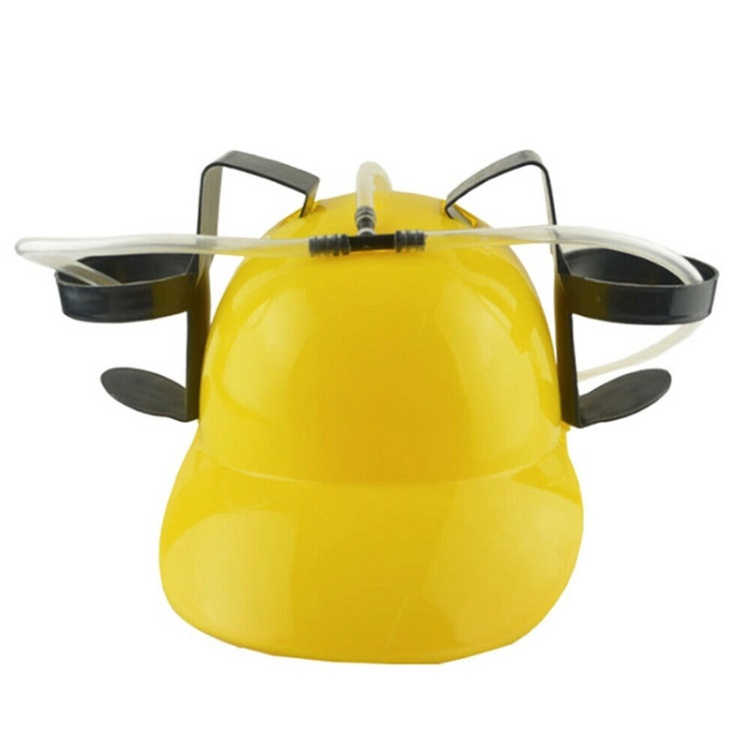
Lazy Beer Drink Hat Birthday Party Outdoor Drink Helmet(Yellow)
Brand: Salrog ( Powered By Solnuance LLC )
1. Free your hands and let you enjoy watching dramas and games 2. There are adjustment buckles inside the hat, you can adjust the size 3. Material: plastic/PE/PP 4. Weight: 202g 5. Size: hat 28 x 18 cm, height 12 cm, head circumference about 60 cm 6. It is recommended to clean it before use, put it in a ventilated place to dry, do not dry it directly in the sun Specification: Package Weight One Package Weight 0.41kgs / 0.90lb Qty per Carton 48 Carton Weight 17.90kgs / 39.47lb Carton Size 60cm * 50cm * 60cm / 23.62inch * 19.69inch * 23.62inch Loading Container 20GP: 148 cartons * 48 pcs = 7104 pcs 40HQ: 343 cartons * 48 pcs = 16464 pcs
Category: Home & Garden > Kitchen & Dining > Barware > Beverage Tubs & Chillers